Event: Nepal Earthquake
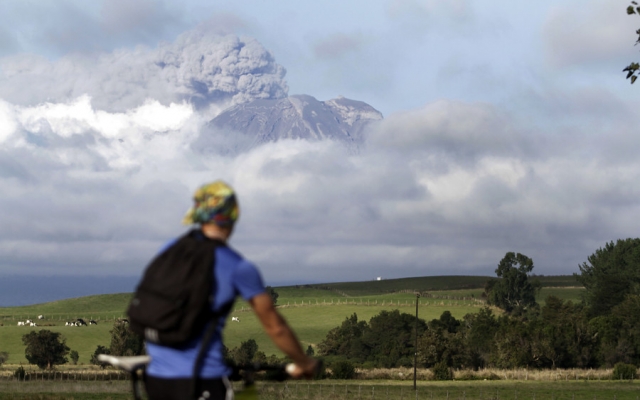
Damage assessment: no_damage